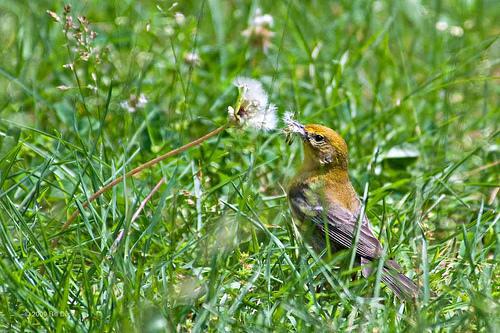
A photo of a prairie warbler